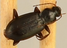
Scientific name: Calathus advena
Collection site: Rocky Mountains NEON (RMNP), plot RMNP_014